Sturm und Drang

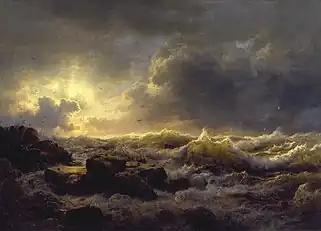
"Clearing Up: Coast of Sicily", Andreas Achenbach, 1847

Significant figures were Johann Anton Leisewitz, Jakob Michael Reinhold Lenz, H. L. Wagner, Friedrich Maximilian Klinger, and Johann Georg Hamann. Johann Wolfgang von Goethe and Friedrich Schiller were notable proponents of the movement early in their lives, although they ended their period of association with it by initiating what would become Weimar Classicism.